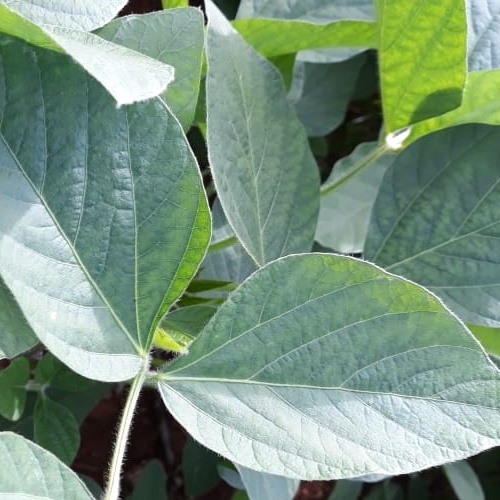
Label: Healthy